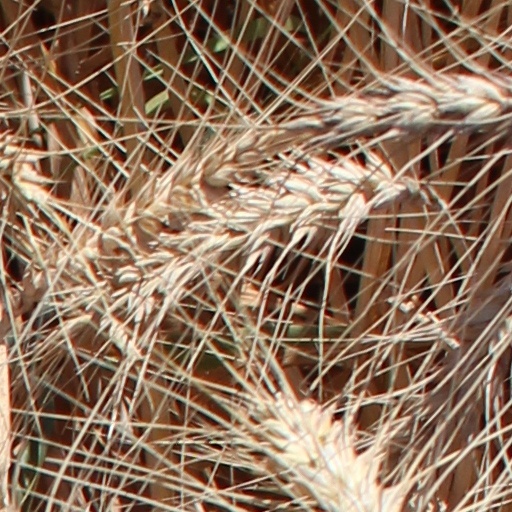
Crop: wheat